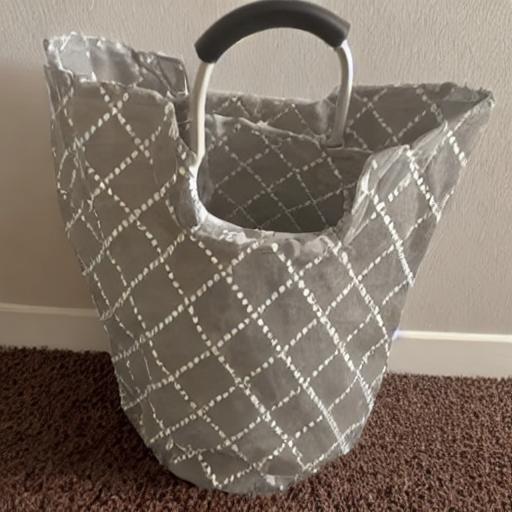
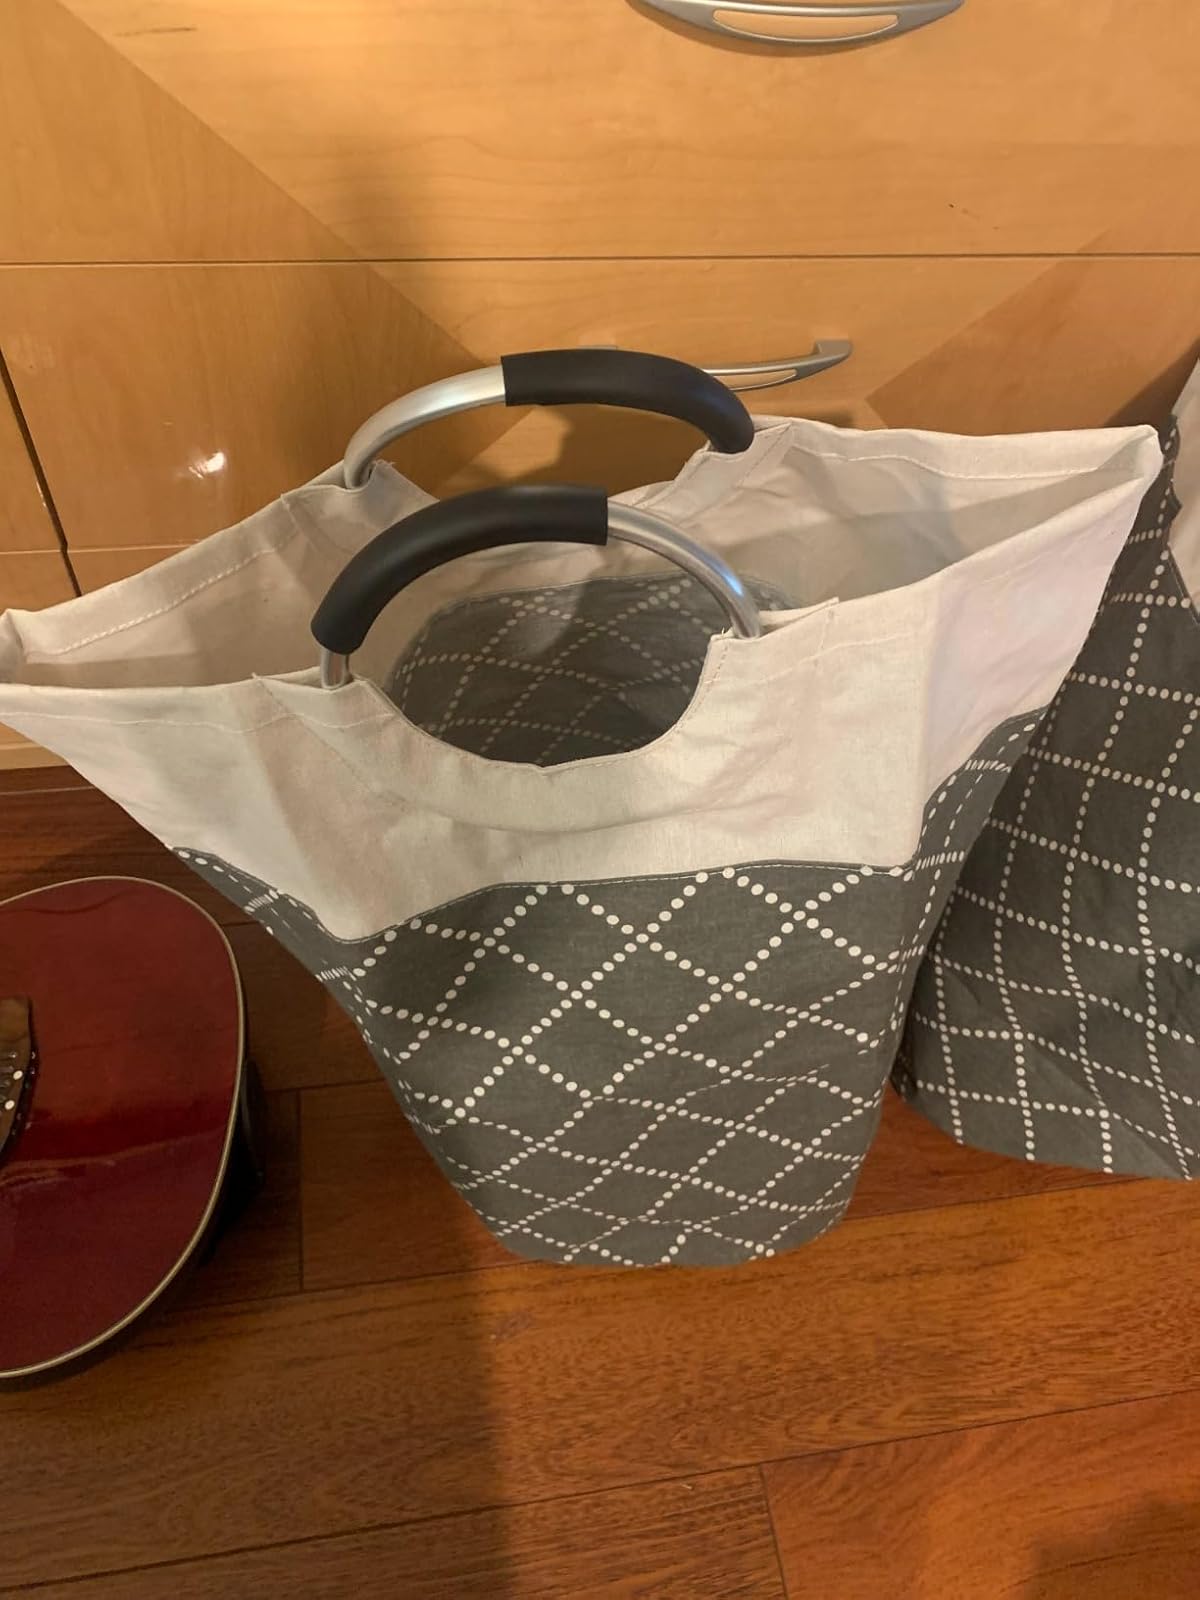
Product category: items_hamper
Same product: no